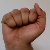
The image shows a hand gesture representing the letter 'A' in Indian Sign Language.